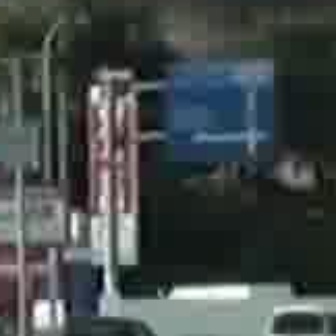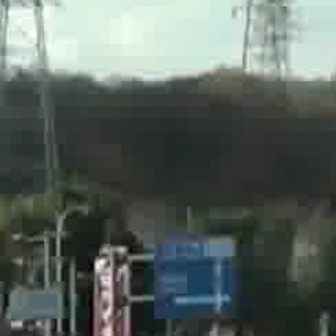
  Please identify the target specified by the bounding box [165,54,268,158] in the first image and locate it in the second image. Return the coordinates in [x_min,y_min,x_max,y_max] format.
Answer: [150,233,231,314]